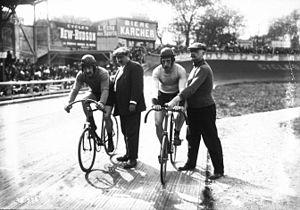
Buffalo, 7 mai 11, match Parent-Darragon
Georges Parent, né le 15 septembre 1885 à Tresserve et mort le 22 octobre 1918 à Saint-Germain-en-Laye, est un coureur cycliste français spécialiste du demi-fond.
Louis Darragon, né le 6 février 1883 à Vichy, mort le 28 avril 1918 au Vélodrome d'hiver des suites d'un accident de course, est un coureur cycliste stayer français, spécialiste du demi-fond.